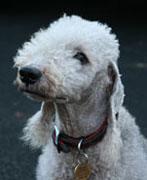
Bedlington_terrier